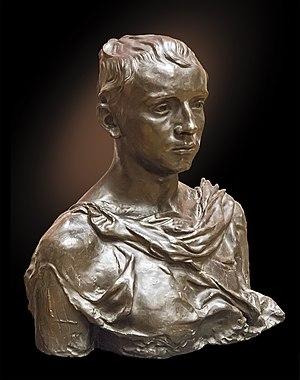
Camille Claudel née à Fère-en-Tardenois le 8 décembre 1864, et morte à Montdevergues le 19 octobre 1943, est une sculptrice et artiste peintre française.
Paul Claudel, né le 6 août 1868 à Villeneuve-sur-Fère, et mort le 23 février 1955 à Paris, est un dramaturge, poète, essayiste et diplomate français, membre de l'Académie française. Il est le frère de la sculptrice Camille Claudel.